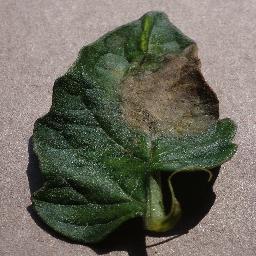
Label: Tomato___Late_blight